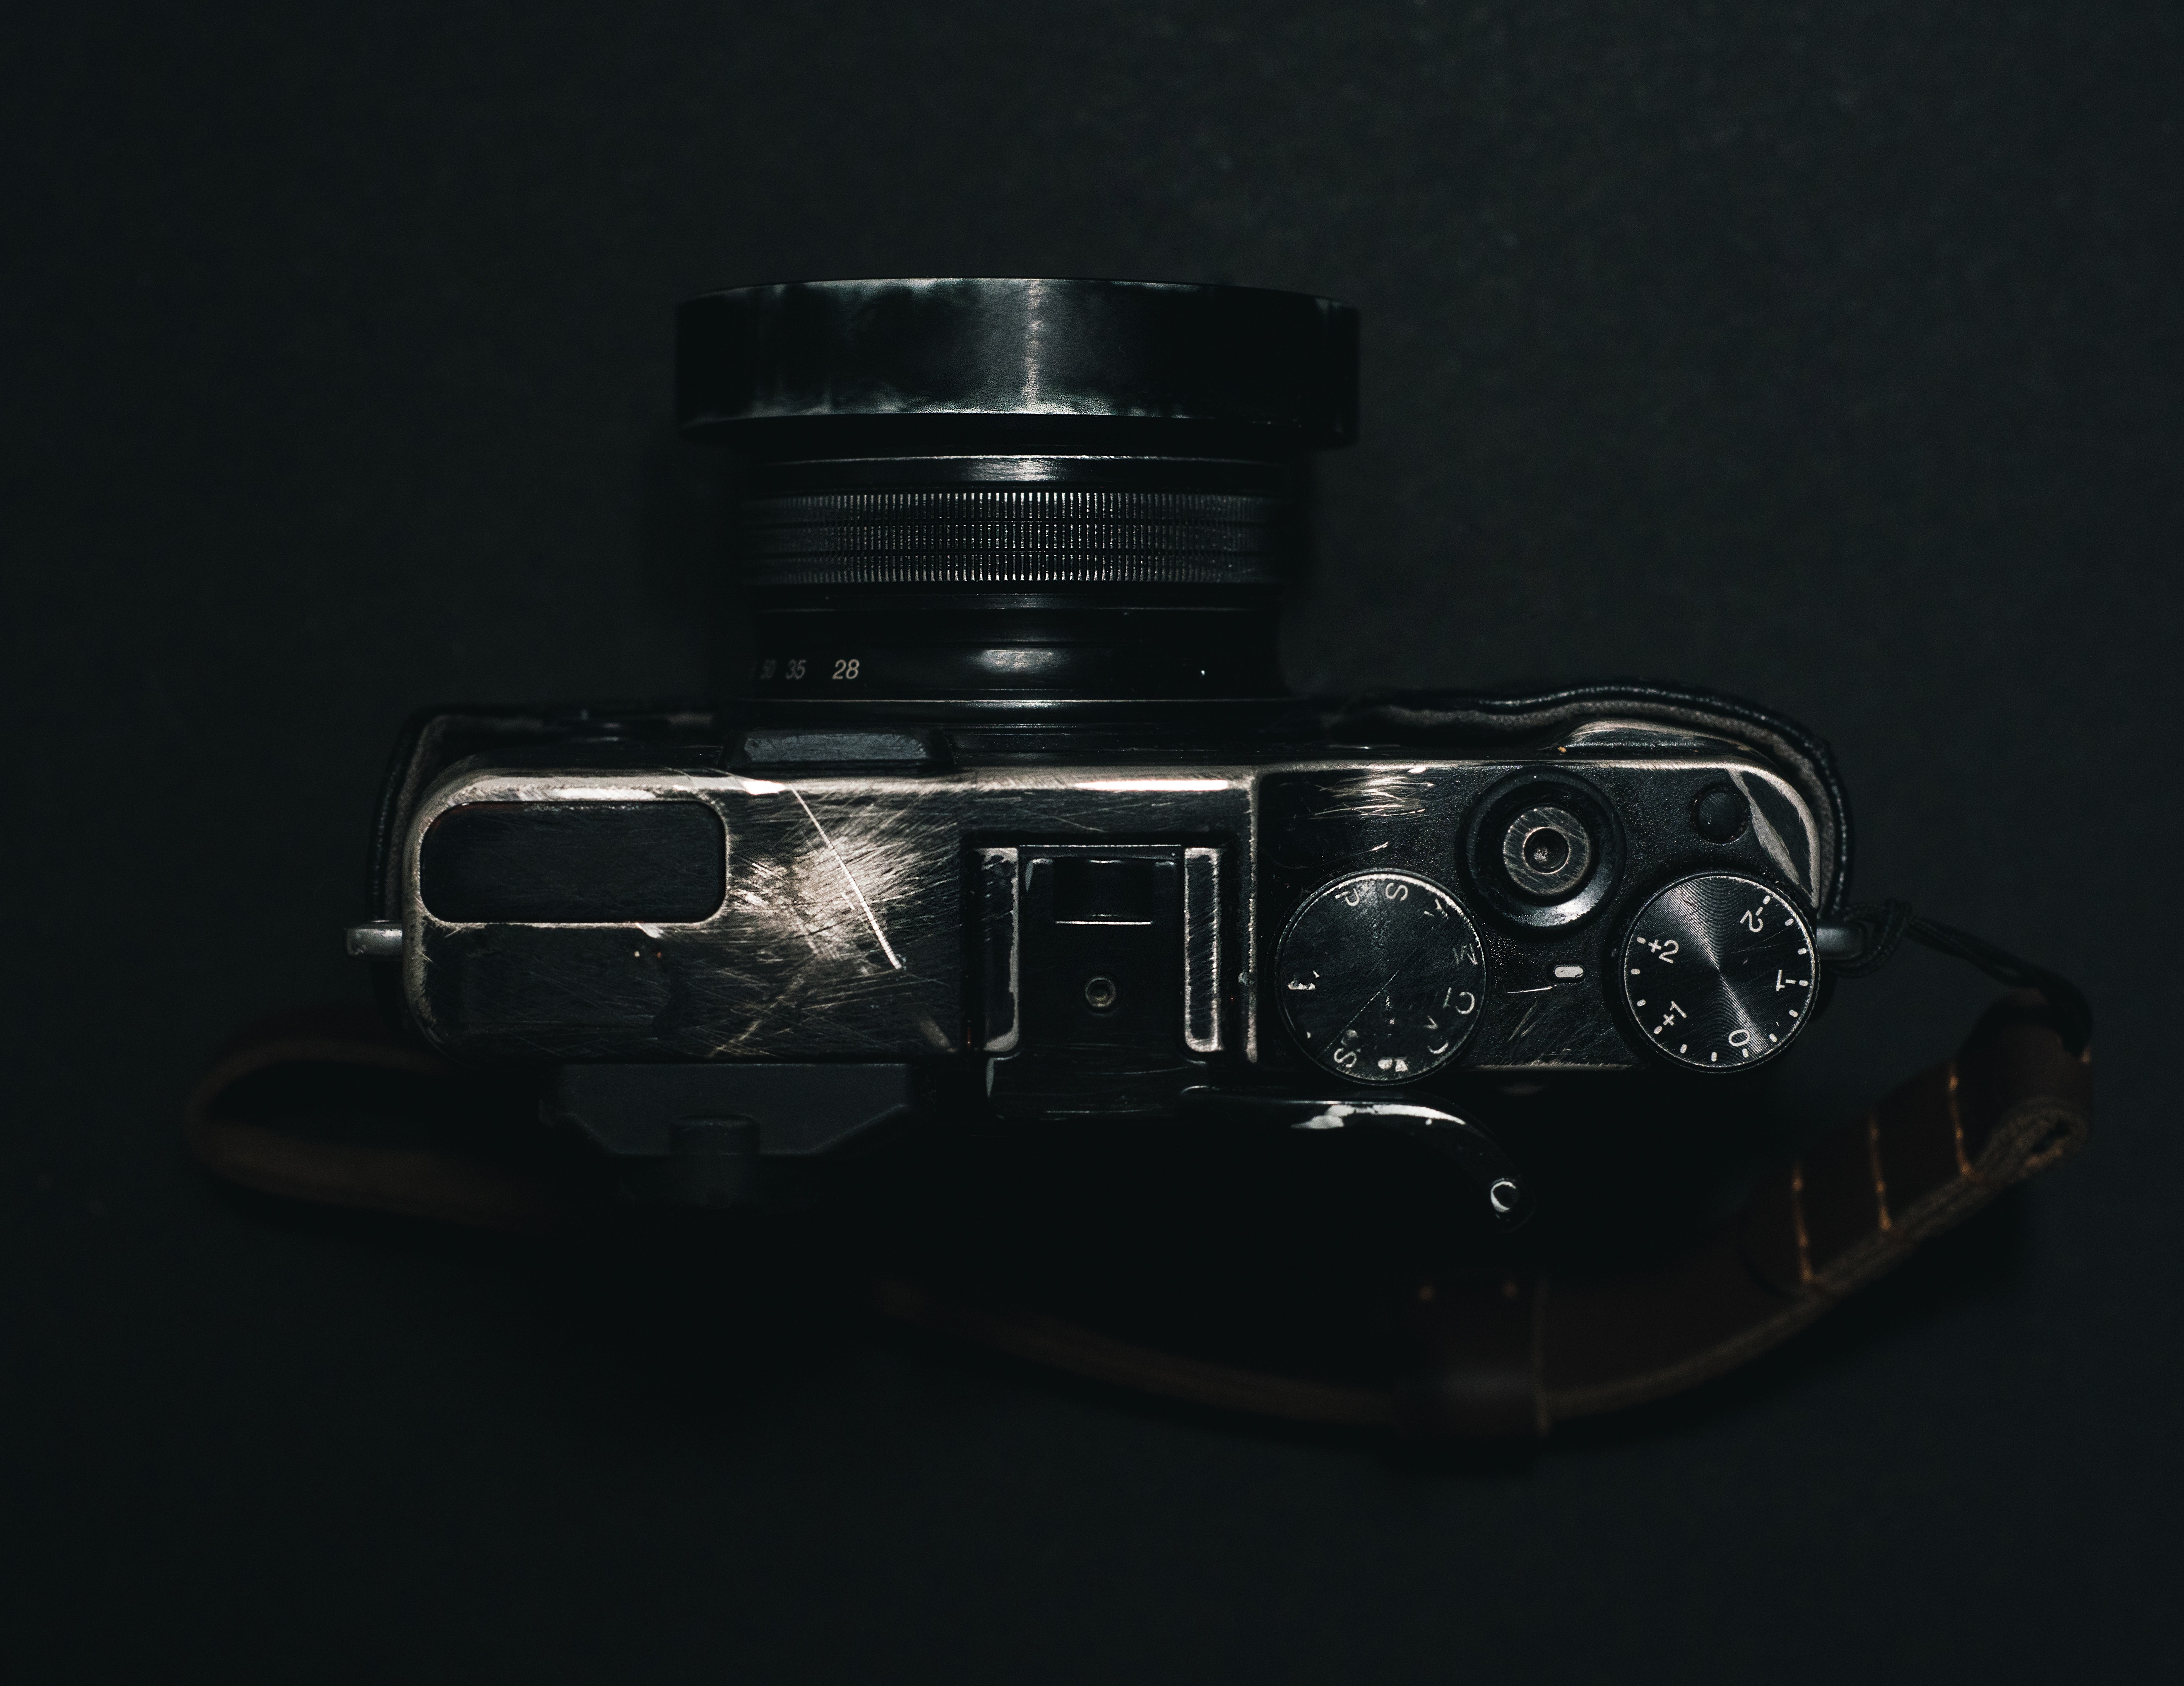
lens, cameras optics, camera accessory, camera lens, photography, camera, still life photography, still life